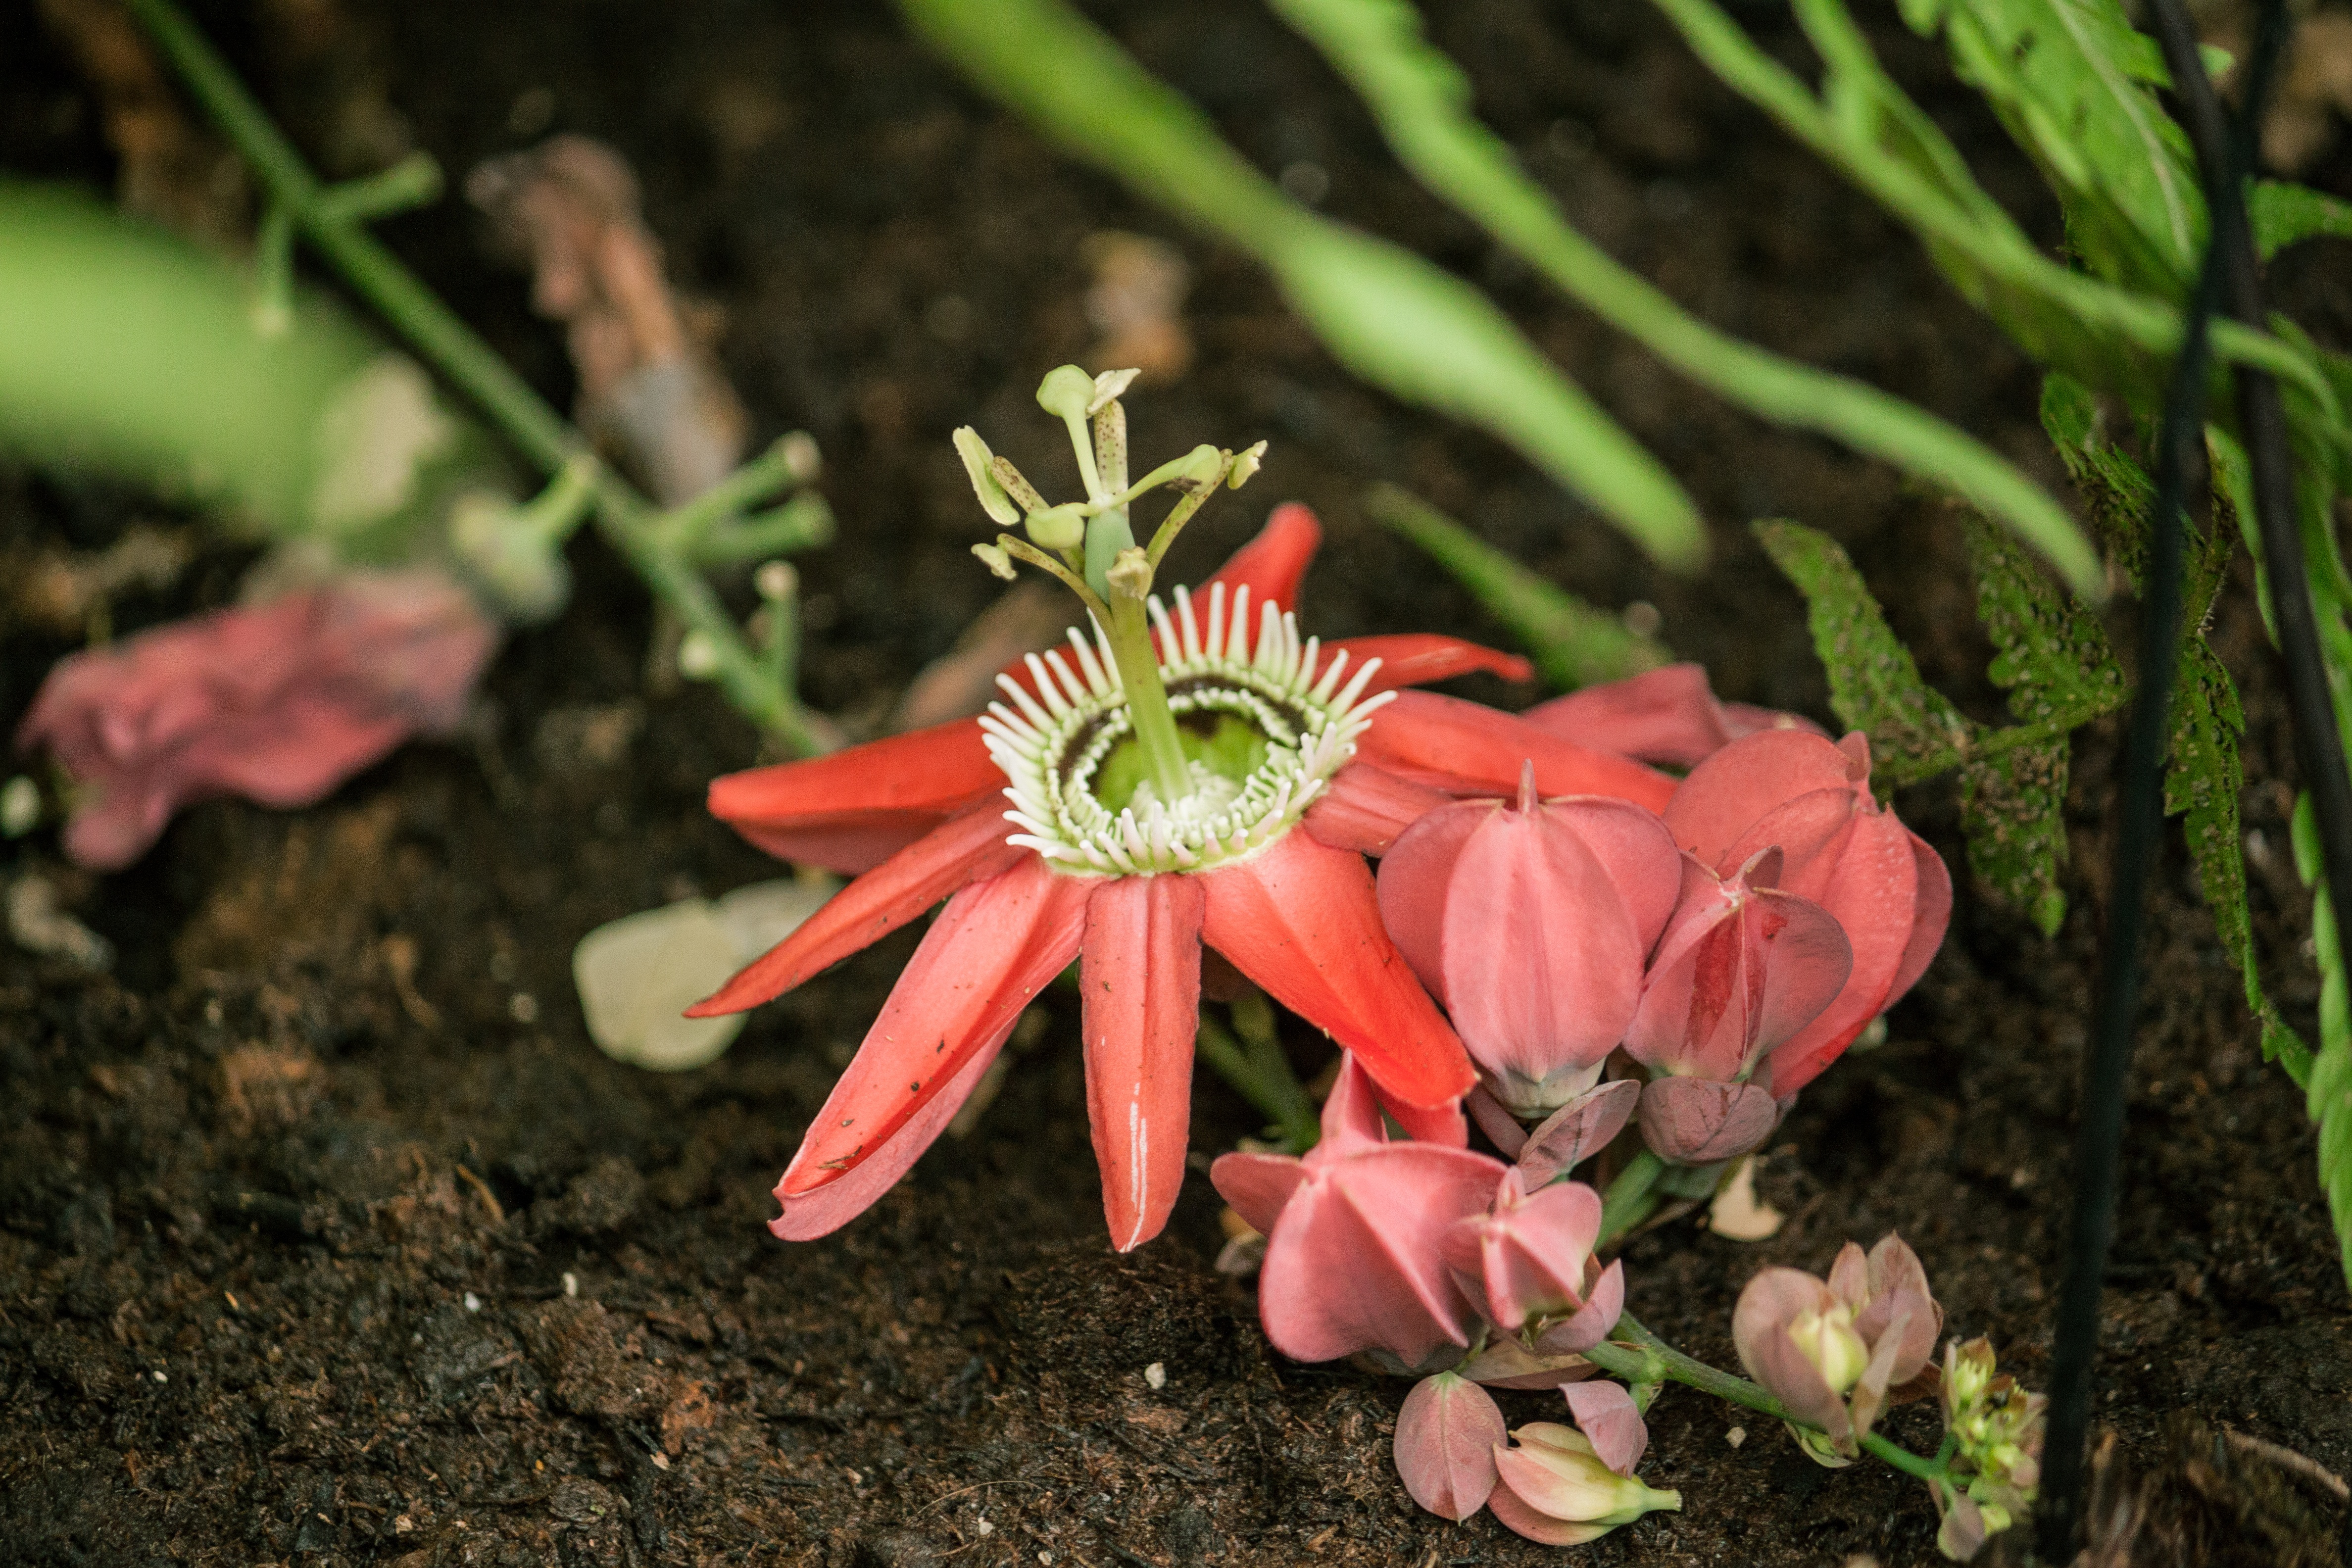
nature, plant, leaf, flower, petal, green, red, botany, garden, flora, wildflower, tropic, lily, exotic, floristry, macro photography, flowering plant, land plant